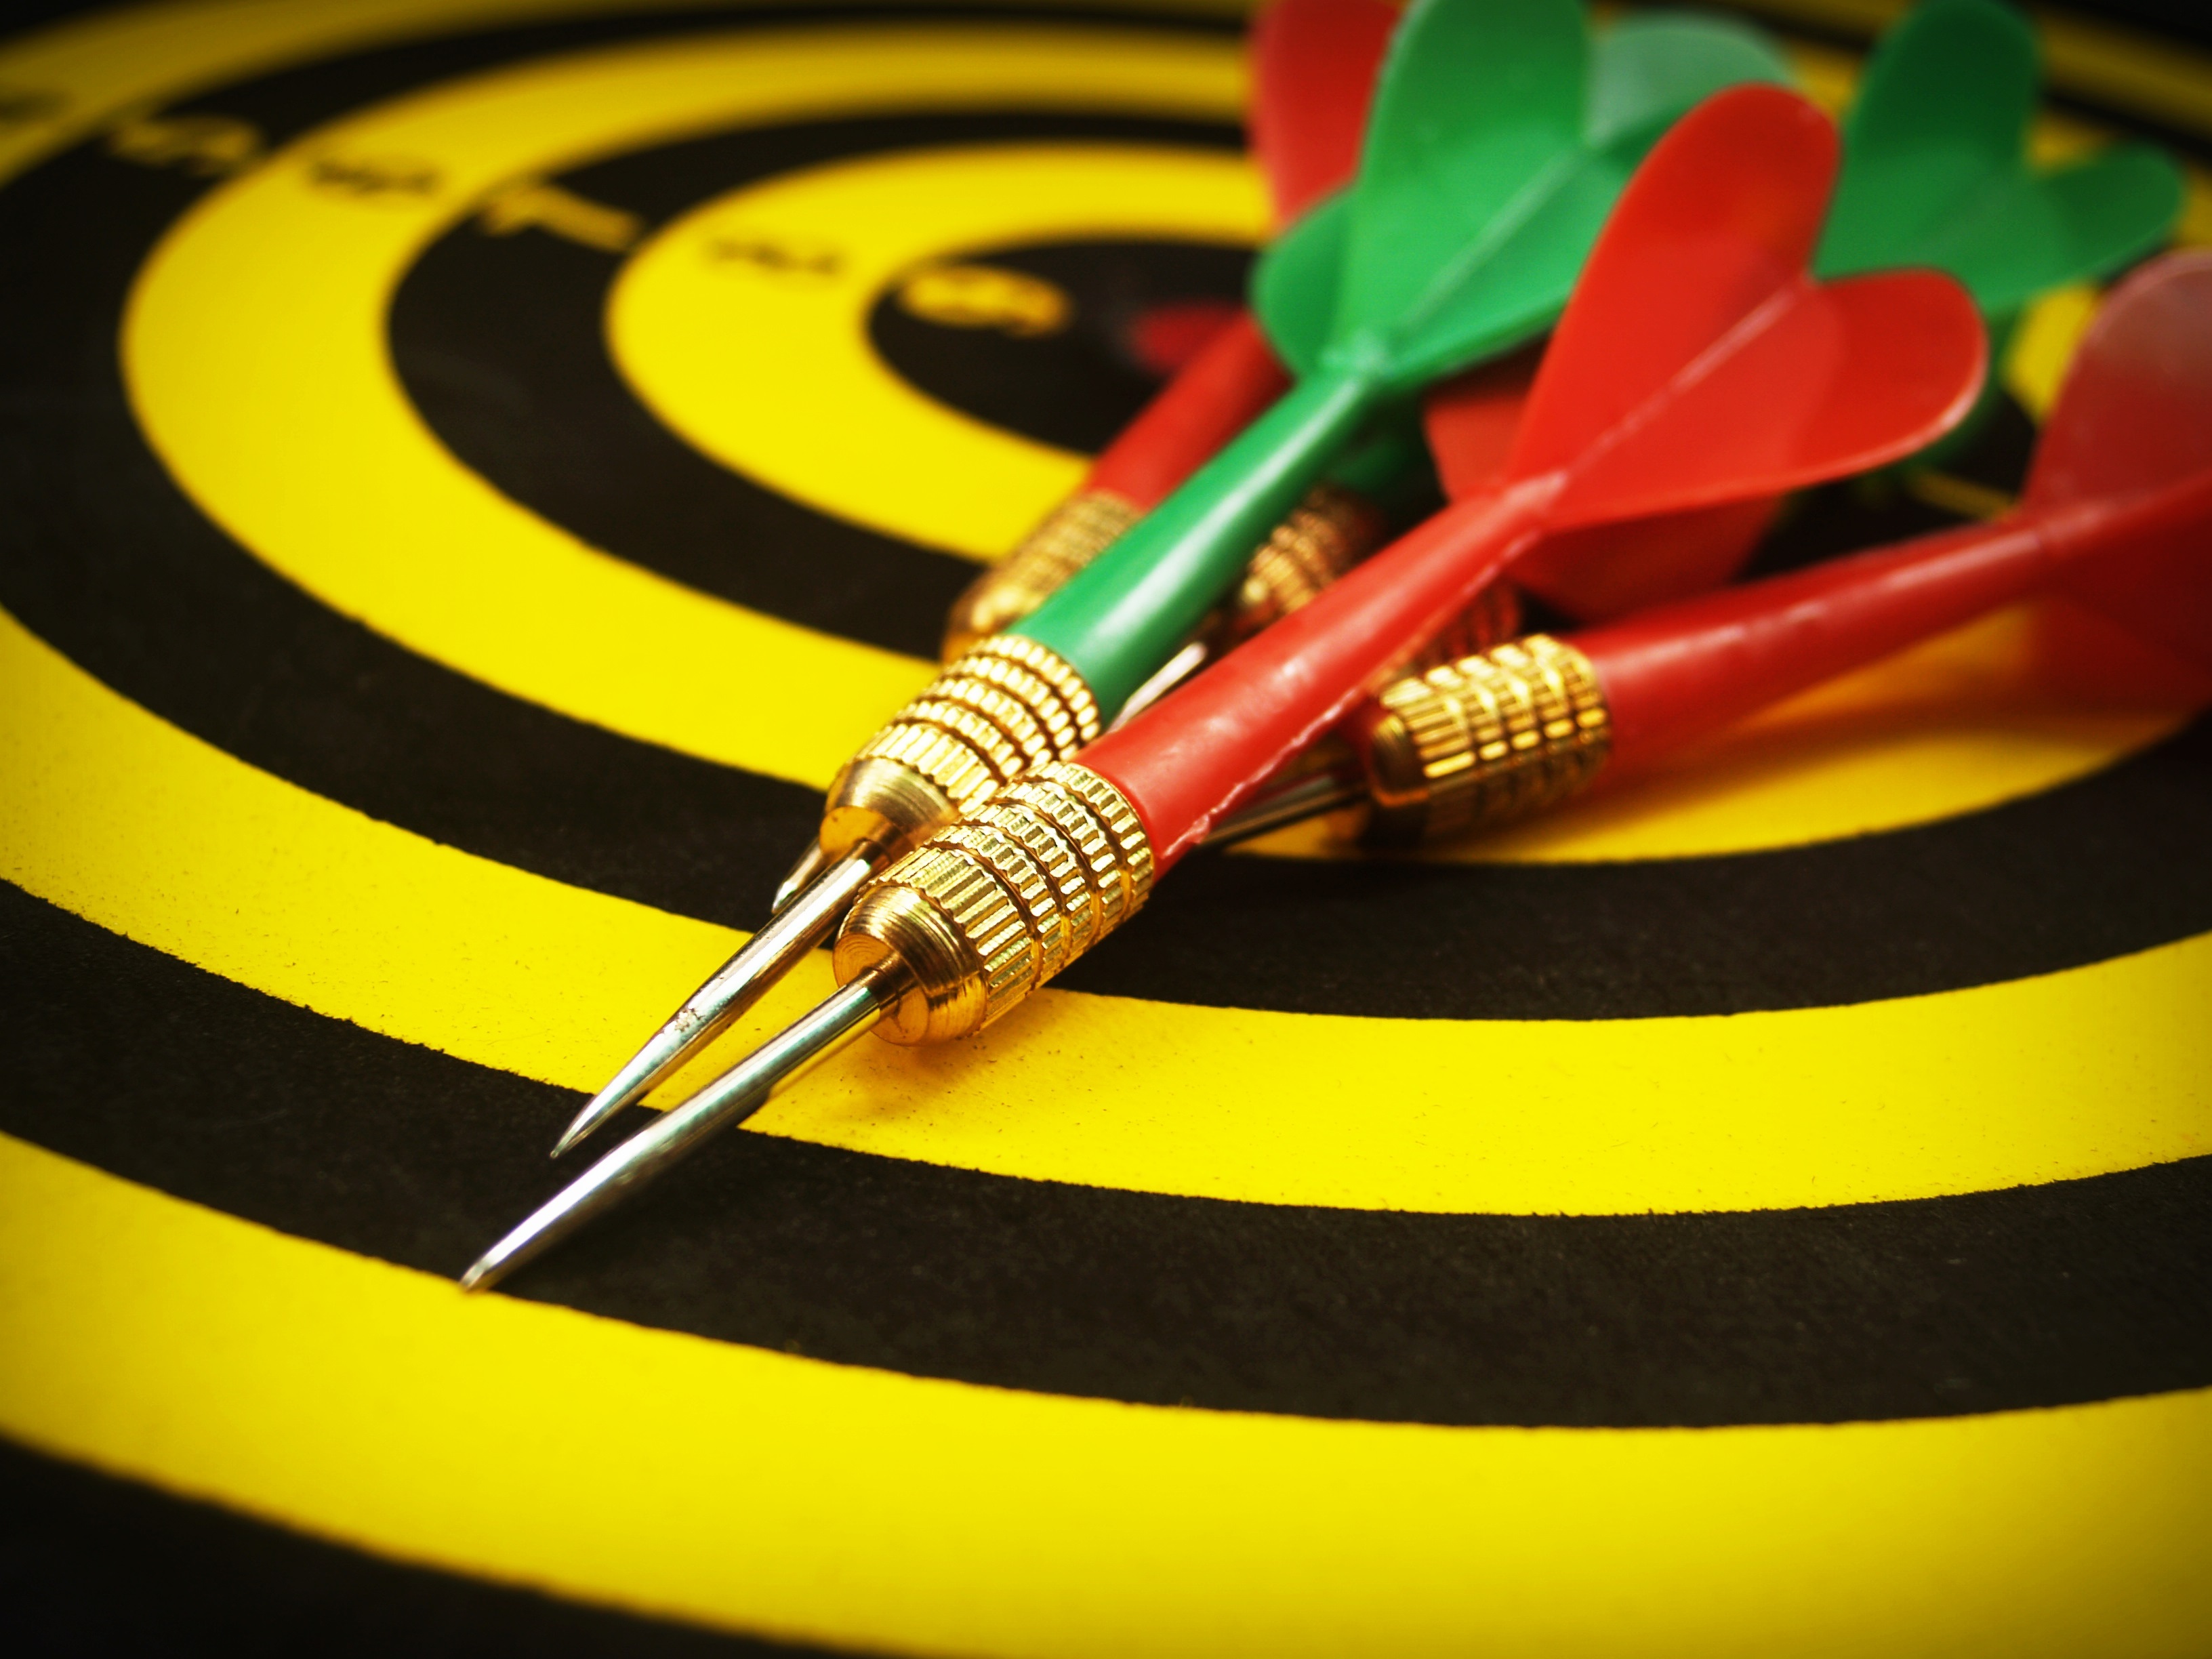
board, game, cable, green, color, black, point, yellow, closeup, skill, goal, circle, hipster, close up, throw, bull, competition, arrow, one, focus, single, eye, strategy, shot, center, s, games, luck, perfection, winner, selective, target, aim, victory, darts, success, perfect, score, winning, achievement, macro photography, aiming, accuracy, hit, dart, successful, achieve, precise, bullseye, dartboard, sisal, indoor games and sports